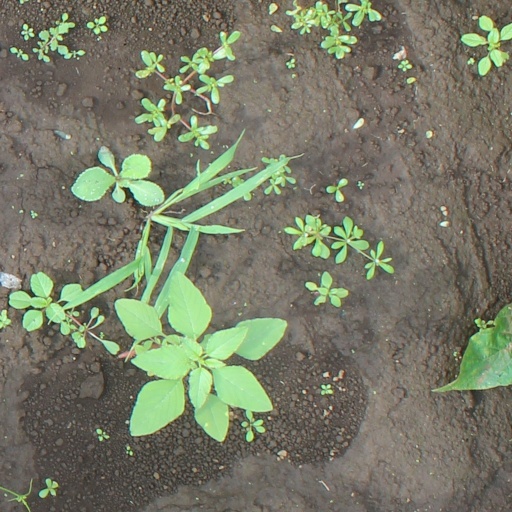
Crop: soybean